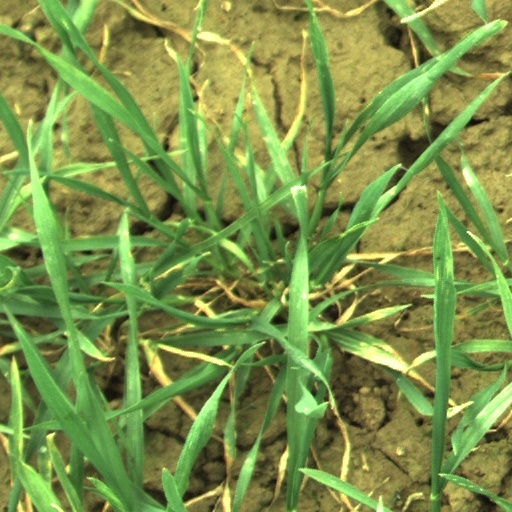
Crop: wheat